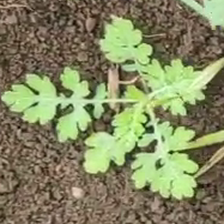
Weed species: Gajar_gavat_(Parthenium hysterophorus)